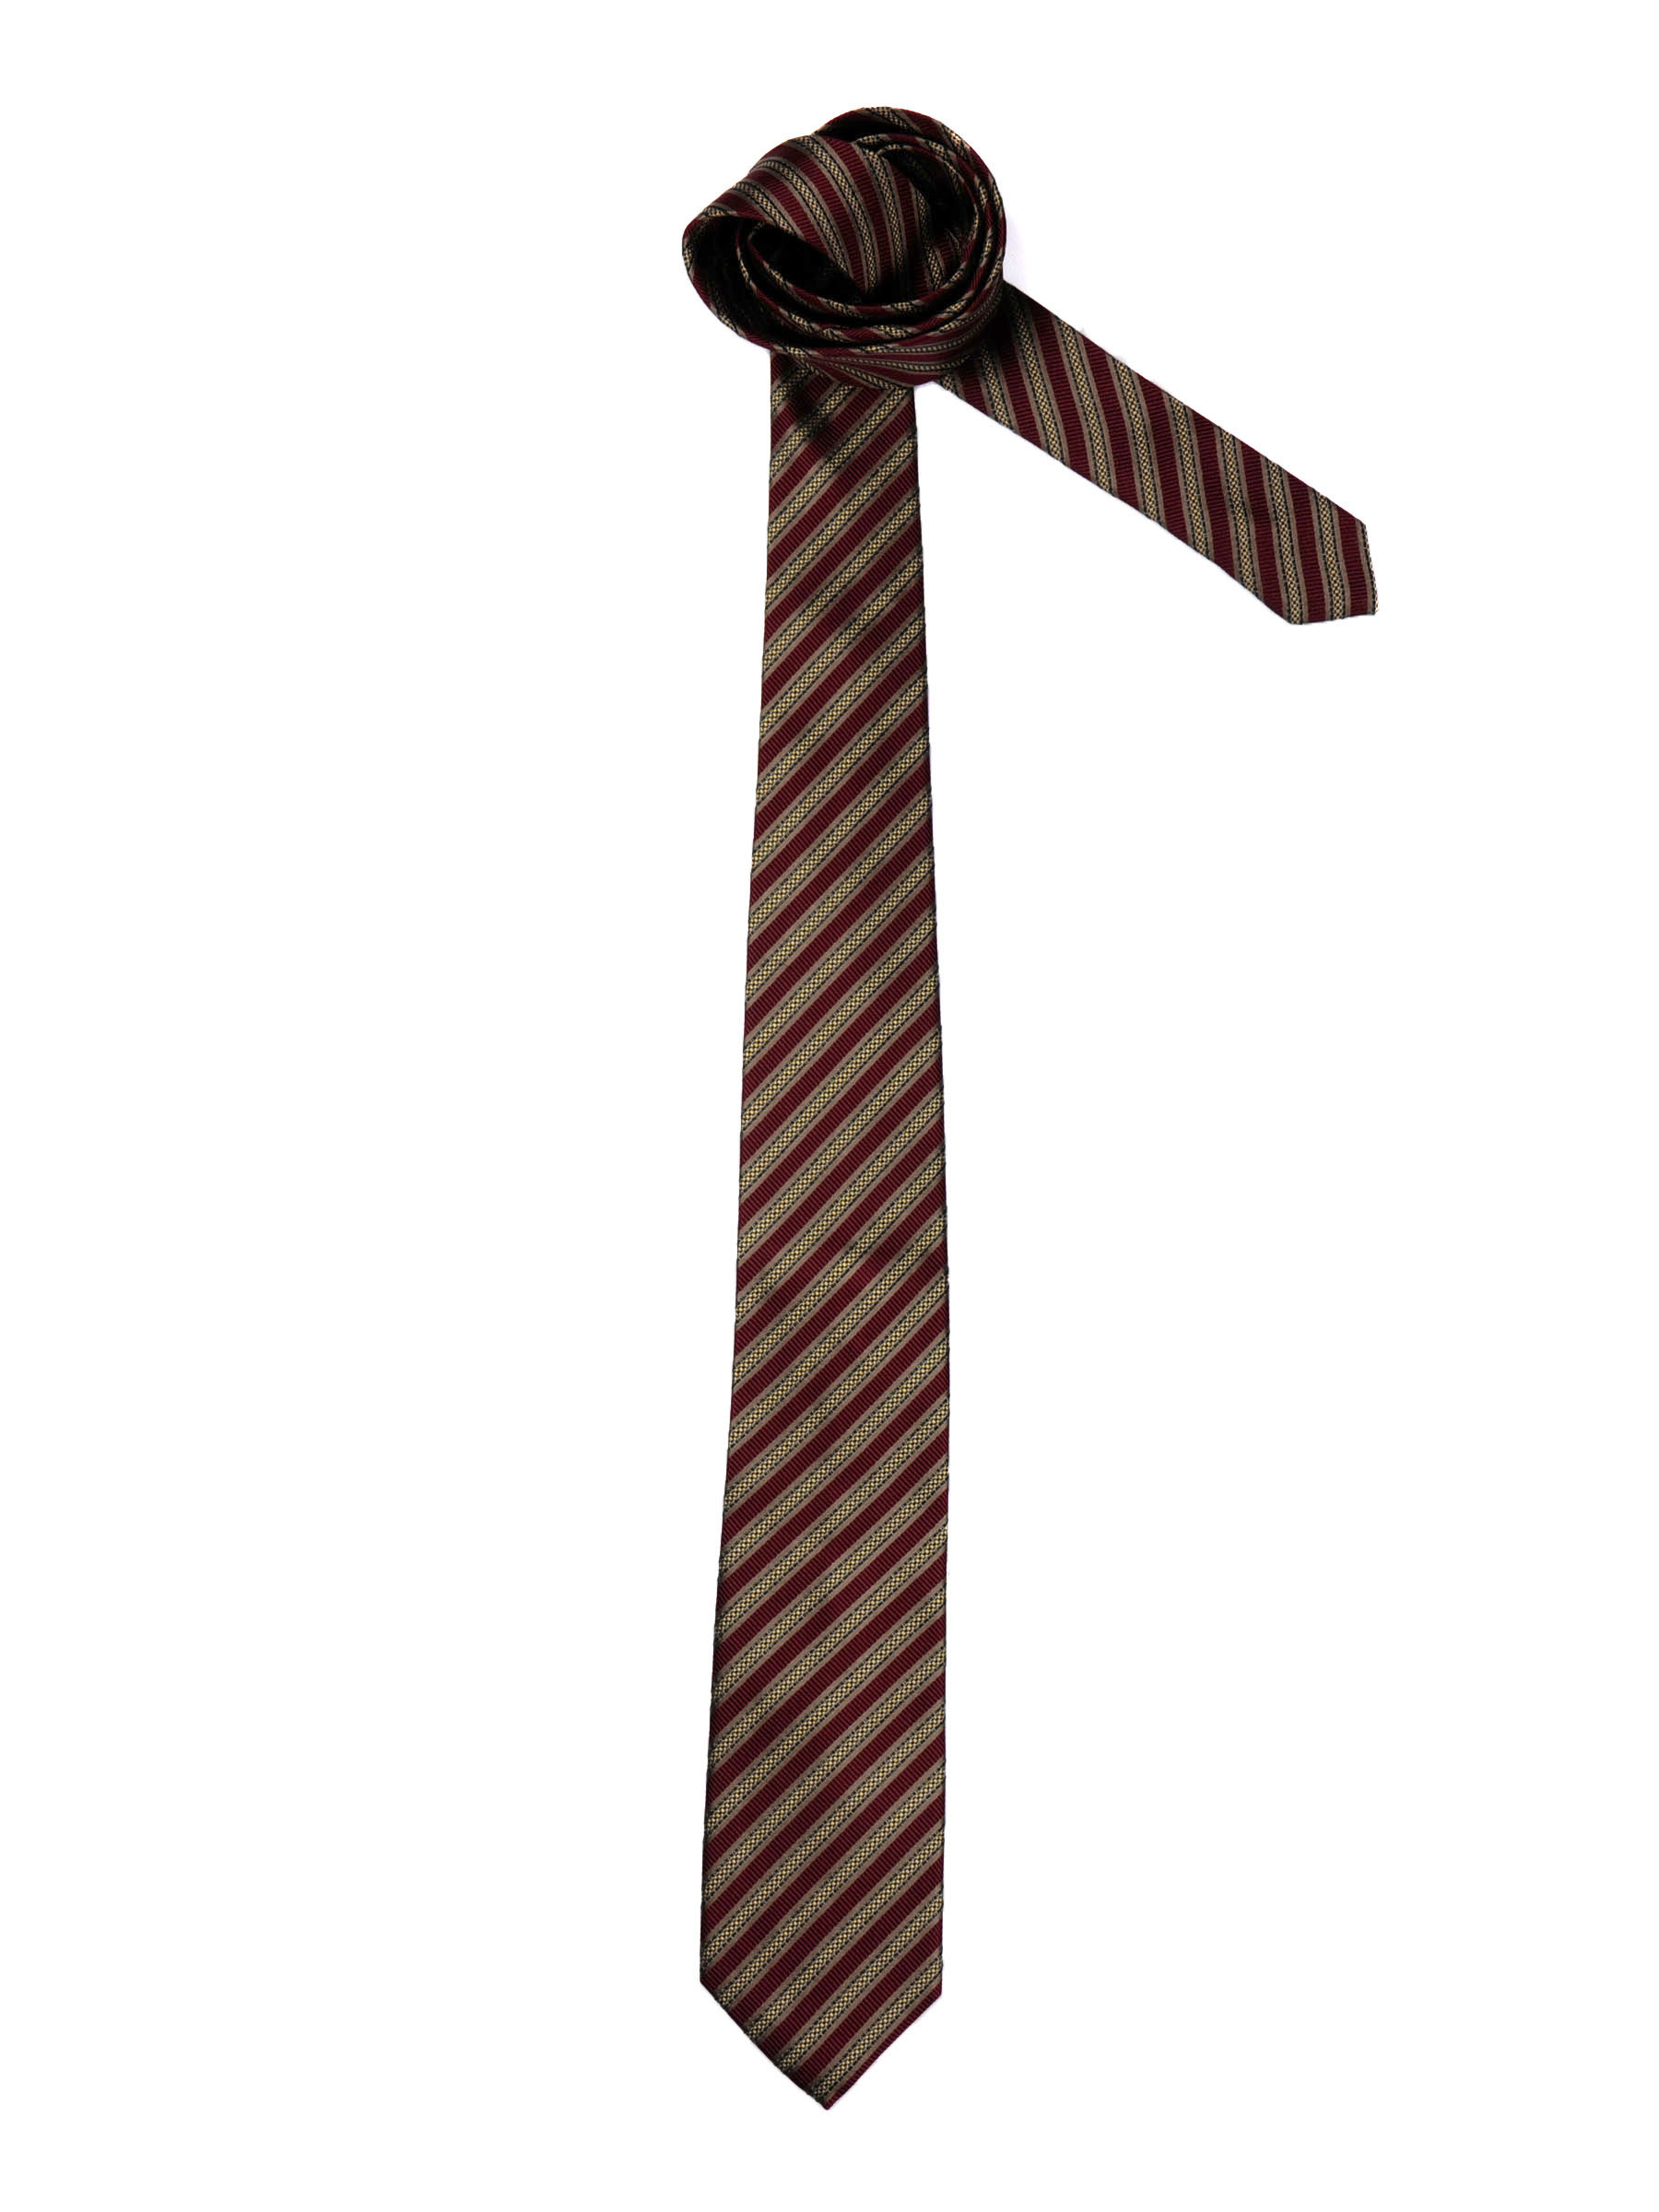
United Colors of Benetton Men Striped Maroon Tie
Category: Accessories / Ties / Ties
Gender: Men
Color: Maroon
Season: Summer 2011
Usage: Formal